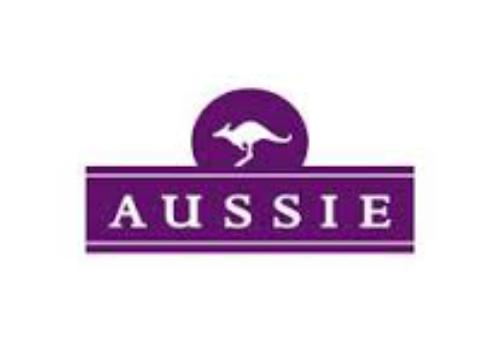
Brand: Aussie
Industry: Others